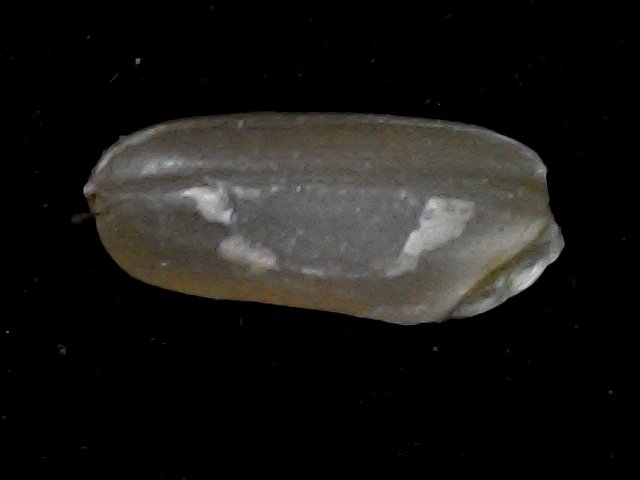
Rice variety: BD76